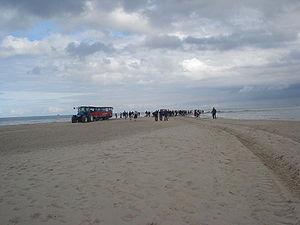
pointe de Grenen au nord du Danemark, point de rencontre de la mer Bltique et de la mer du Nord